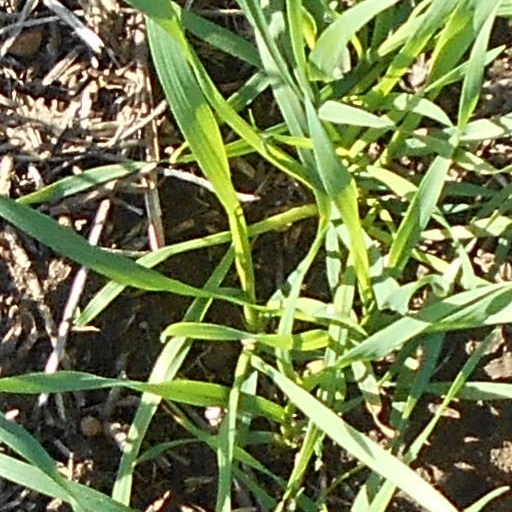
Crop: wheat